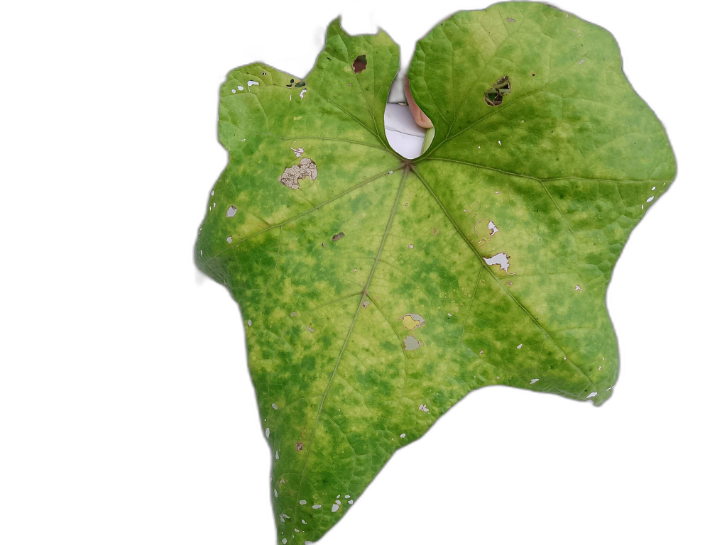
Crop: Zucchini
Label: Healthy